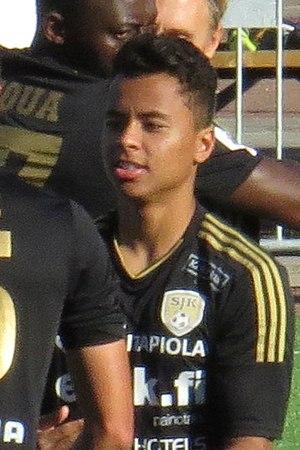
Allan Rodrigues de Souza est un footballeur brésilien né le 3 mars 1997 à Porto Alegre. Il évolue au poste de milieu de terrain au Clube Atlético Mineiro